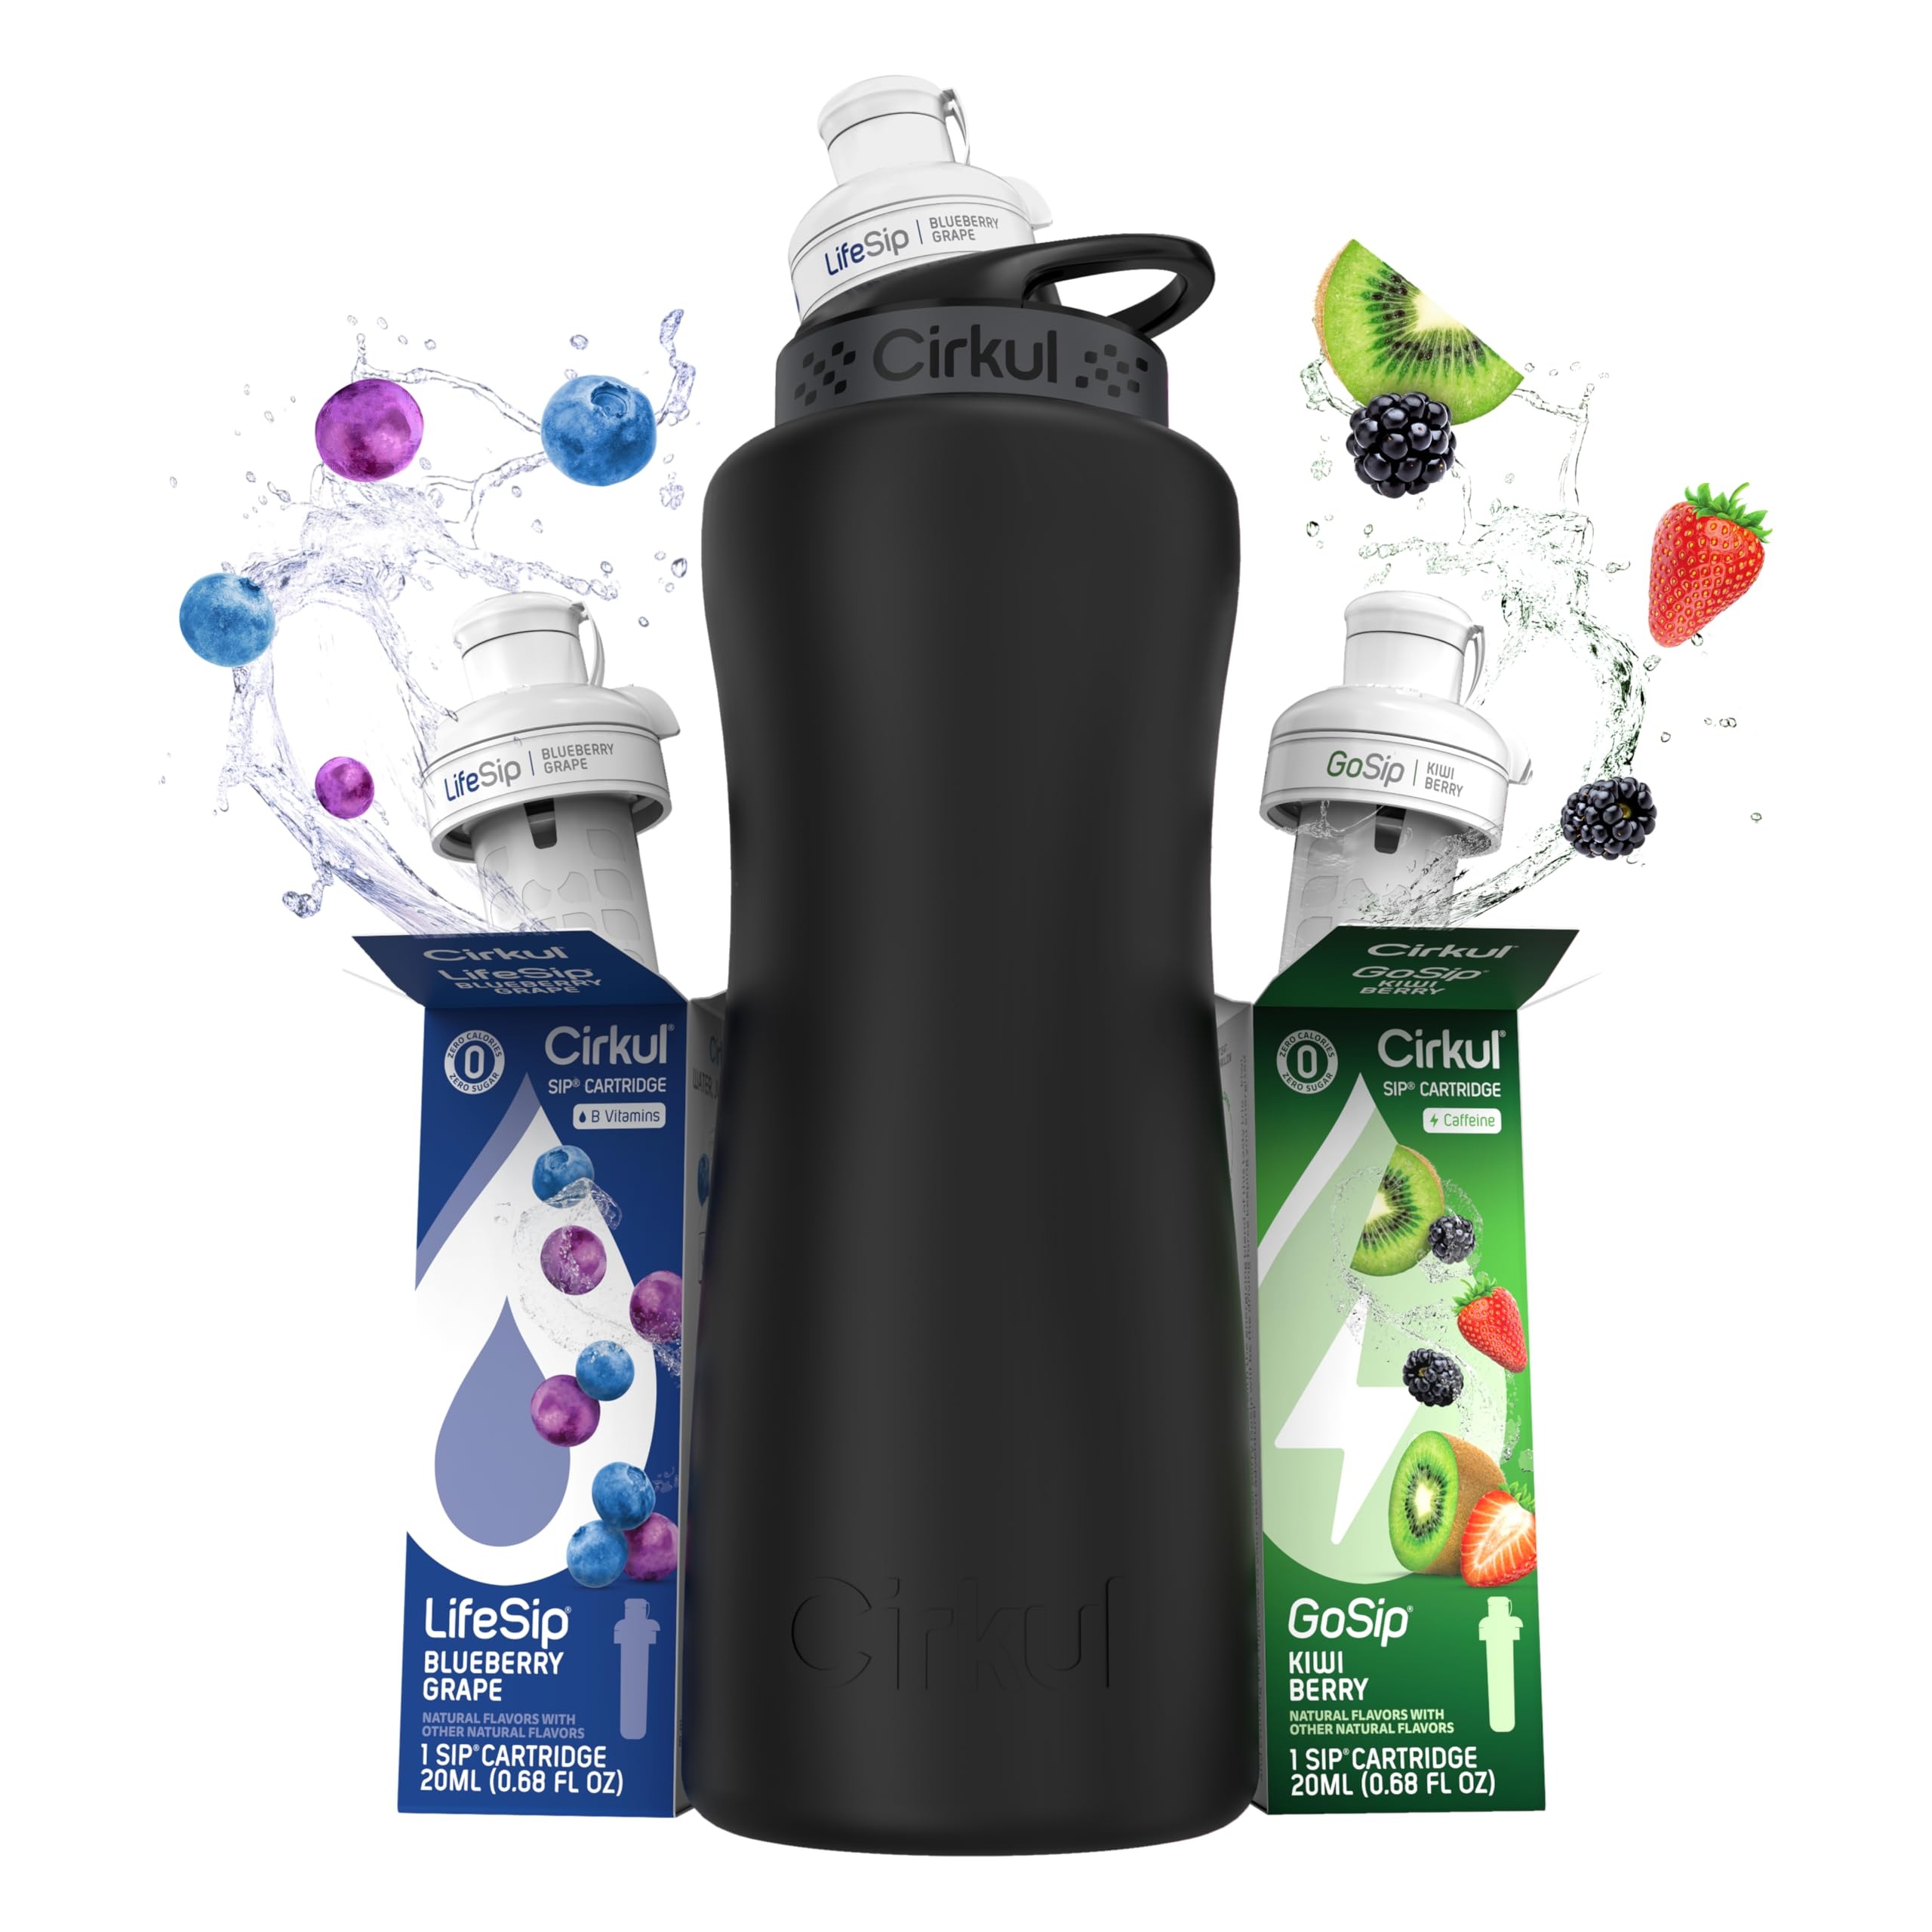
Item Name: Cirkul 32oz. Matte Black Stainless Steel Water Bottle Starter Kit with Black Lid and 2 Flavor Cartridges (1 LifeSip Blueberry Grape, 1 GoSip Kiwi Berry) Zero Calories and No Sugar
Bullet Point 1: COMPLETE STARTER KIT: Innovative water bottle and cartridge system that makes drinking water more delicious, fun, and personalized.
Bullet Point 2: CUSTOMIZABLE FLAVOR DIAL: Cirkul's Flavor Dial technology gives you full control of your flavor; dial up or down as you please.
Bullet Point 3: DELICIOUS FLAVORS: From enhanced waters and sports drinks to iced teas and energy drinks, Cirkul has beverage options for everyone.
Bullet Point 4: ZERO CALORIES & NO SUGAR: All Cirkul flavor cartridges are zero calories and have no sugar, no artificial flavors, and no artificial colors.
Bullet Point 5: MULTIPLE REFILLS ON THE GO: Each Cirkul cartridge contains an equivalent amount of flavor to six 20 oz. conventional bottled beverages. Results will vary based on dial setting.
Bullet Point 6: HAND WASH: We recommend hand washing your Stainless Steel Cirkul Bottle with warm, soapy water to maintain its quality. Good news: the lids are top-rack dishwasher safe!
Product Description: This Starter Kit is the perfect way to get started with Cirkul. Each box includes one 32oz Matte Black Stainless Steel Water Bottle, a Black Comfort Grip Lid, and 2 flavor cartridges that are great for adding refreshing flavors to your water. Want to drink more water? At Cirkul, our mission is to make drinking water delicious, convenient, and fun.
Value: 1.0
Unit: Count

Price: 29.985